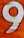
Number: 9